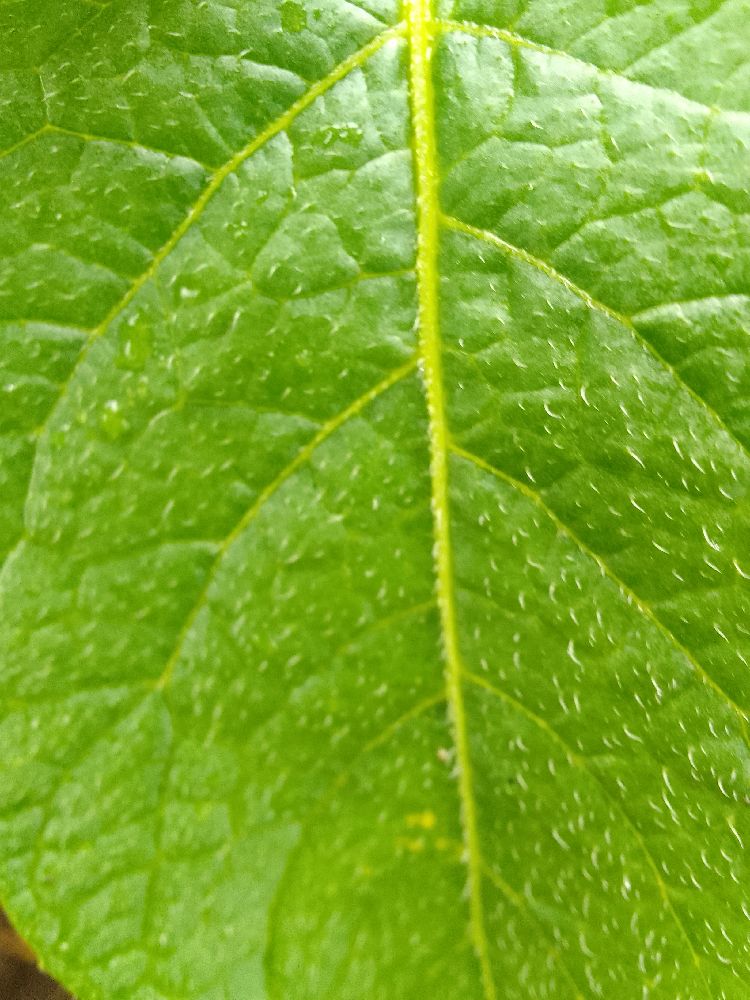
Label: Healthy